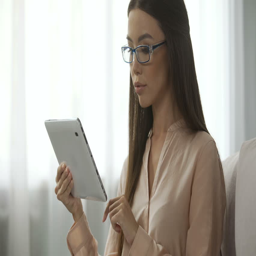
young attractive woman looking into camera with a tablet , satisfied person